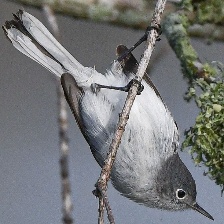
Species: BLUE GRAY GNATCATCHER
Scientific name: POLIOPTILA CAERULEA